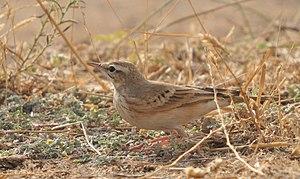
Le Pipit rousseline est une espèce de passereaux appartenant à la famille des Motacillidae.
L'Estaque est un quartier du 16ᵉ arrondissement de Marseille, au nord-ouest de la ville. Ses habitants sont les Estaquéens.